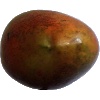
Label: red_mango